Kissing Shakespeare

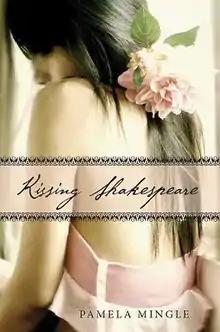

Kissing Shakespeare is a debut novel of a former American teacher and librarian-turned-writer Pamela Mingle. It was published as a young adult literature book on August 14, 2012, by Delacorte Books. There are no records of William Shakespeare's life between his birth in 1564 to his arrival in London in 1590, although he was speculated to be a schoolteacher before becoming a playwright. Mingle's novel sets during what historians referred as Shakespeare's "lost years," using clues from the 1580s, to create a romantic fantasy centering on a love triangle composed of a contemporary teenage girl from the 21st century, a time traveler from the past, and William Shakespeare. Mingle remains true to the history and events of the era, revealing the challenges of living in a time of religious persecution and suppression of women.